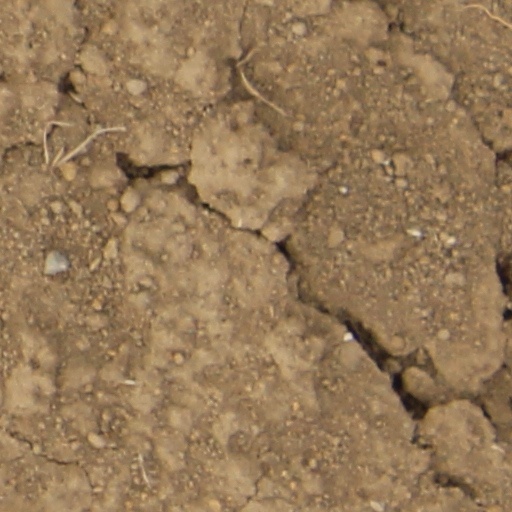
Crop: wheat